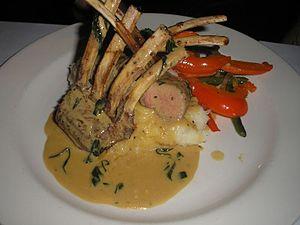
Carré d'agneau de Pauillac
Une côtelette est une côte de veau, porc, mouton ou agneau, préparée de différentes façons pour la consommation alimentaire. Elle peut être poêlée, braisée ou grillée.
La viande d'agneau est une production agricole résultant de l'élevage du mouton. L'agneau, la progéniture du mouton, est, pour cela, abattu dans la période juvénile de sa vie pour sa peau et sa viande, qui peut être très tendre.
L'agneau de Pauillac est l'appellation protégée par une indication géographique protégée désignant une carcasse bouchère d'agneau « de bergerie », élevé « sous la mère ». C'est un produit agricole d'élevage ovin.